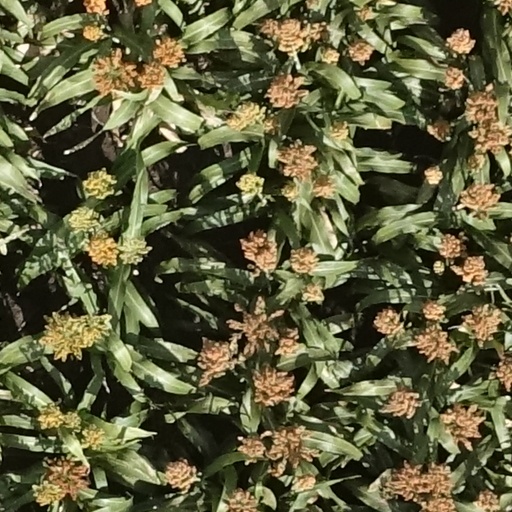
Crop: sorghum